Ernest Jones

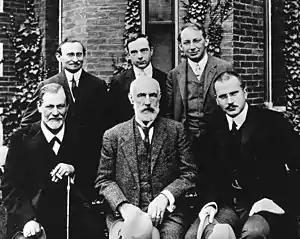
Group photo 1909 in front of Clark University. Front row: Sigmund Freud, G. Stanley Hall, Carl Jung; back row: Abraham A. Brill, Ernest Jones, Sándor Ferenczi

With his career prospects in Britain in serious difficulty, Jones sought refuge in Canada in 1908. He took up teaching duties in the Department of Psychiatry of the University of Toronto (from 1911, as Associate Professor of Psychiatry). In addition to building a private psychoanalytic practice, he worked as pathologist to the Toronto Asylum and Director of its psychiatric outpatient clinic. Following further meetings with Freud in 1909 at Clark University in Worcester, Massachusetts, where Freud gave a series of lectures on psychoanalysis, and in the Netherlands the following year, Jones set about forging strong working relationships with the nascent American psychoanalytic movement. He gave some 20 papers or addresses to American professional societies at venues ranging from Boston, to Washington and Chicago. In 1910 he co-founded the American Psychopathological Association and the following year the American Psychoanalytic Association, serving as its first Secretary until 1913.